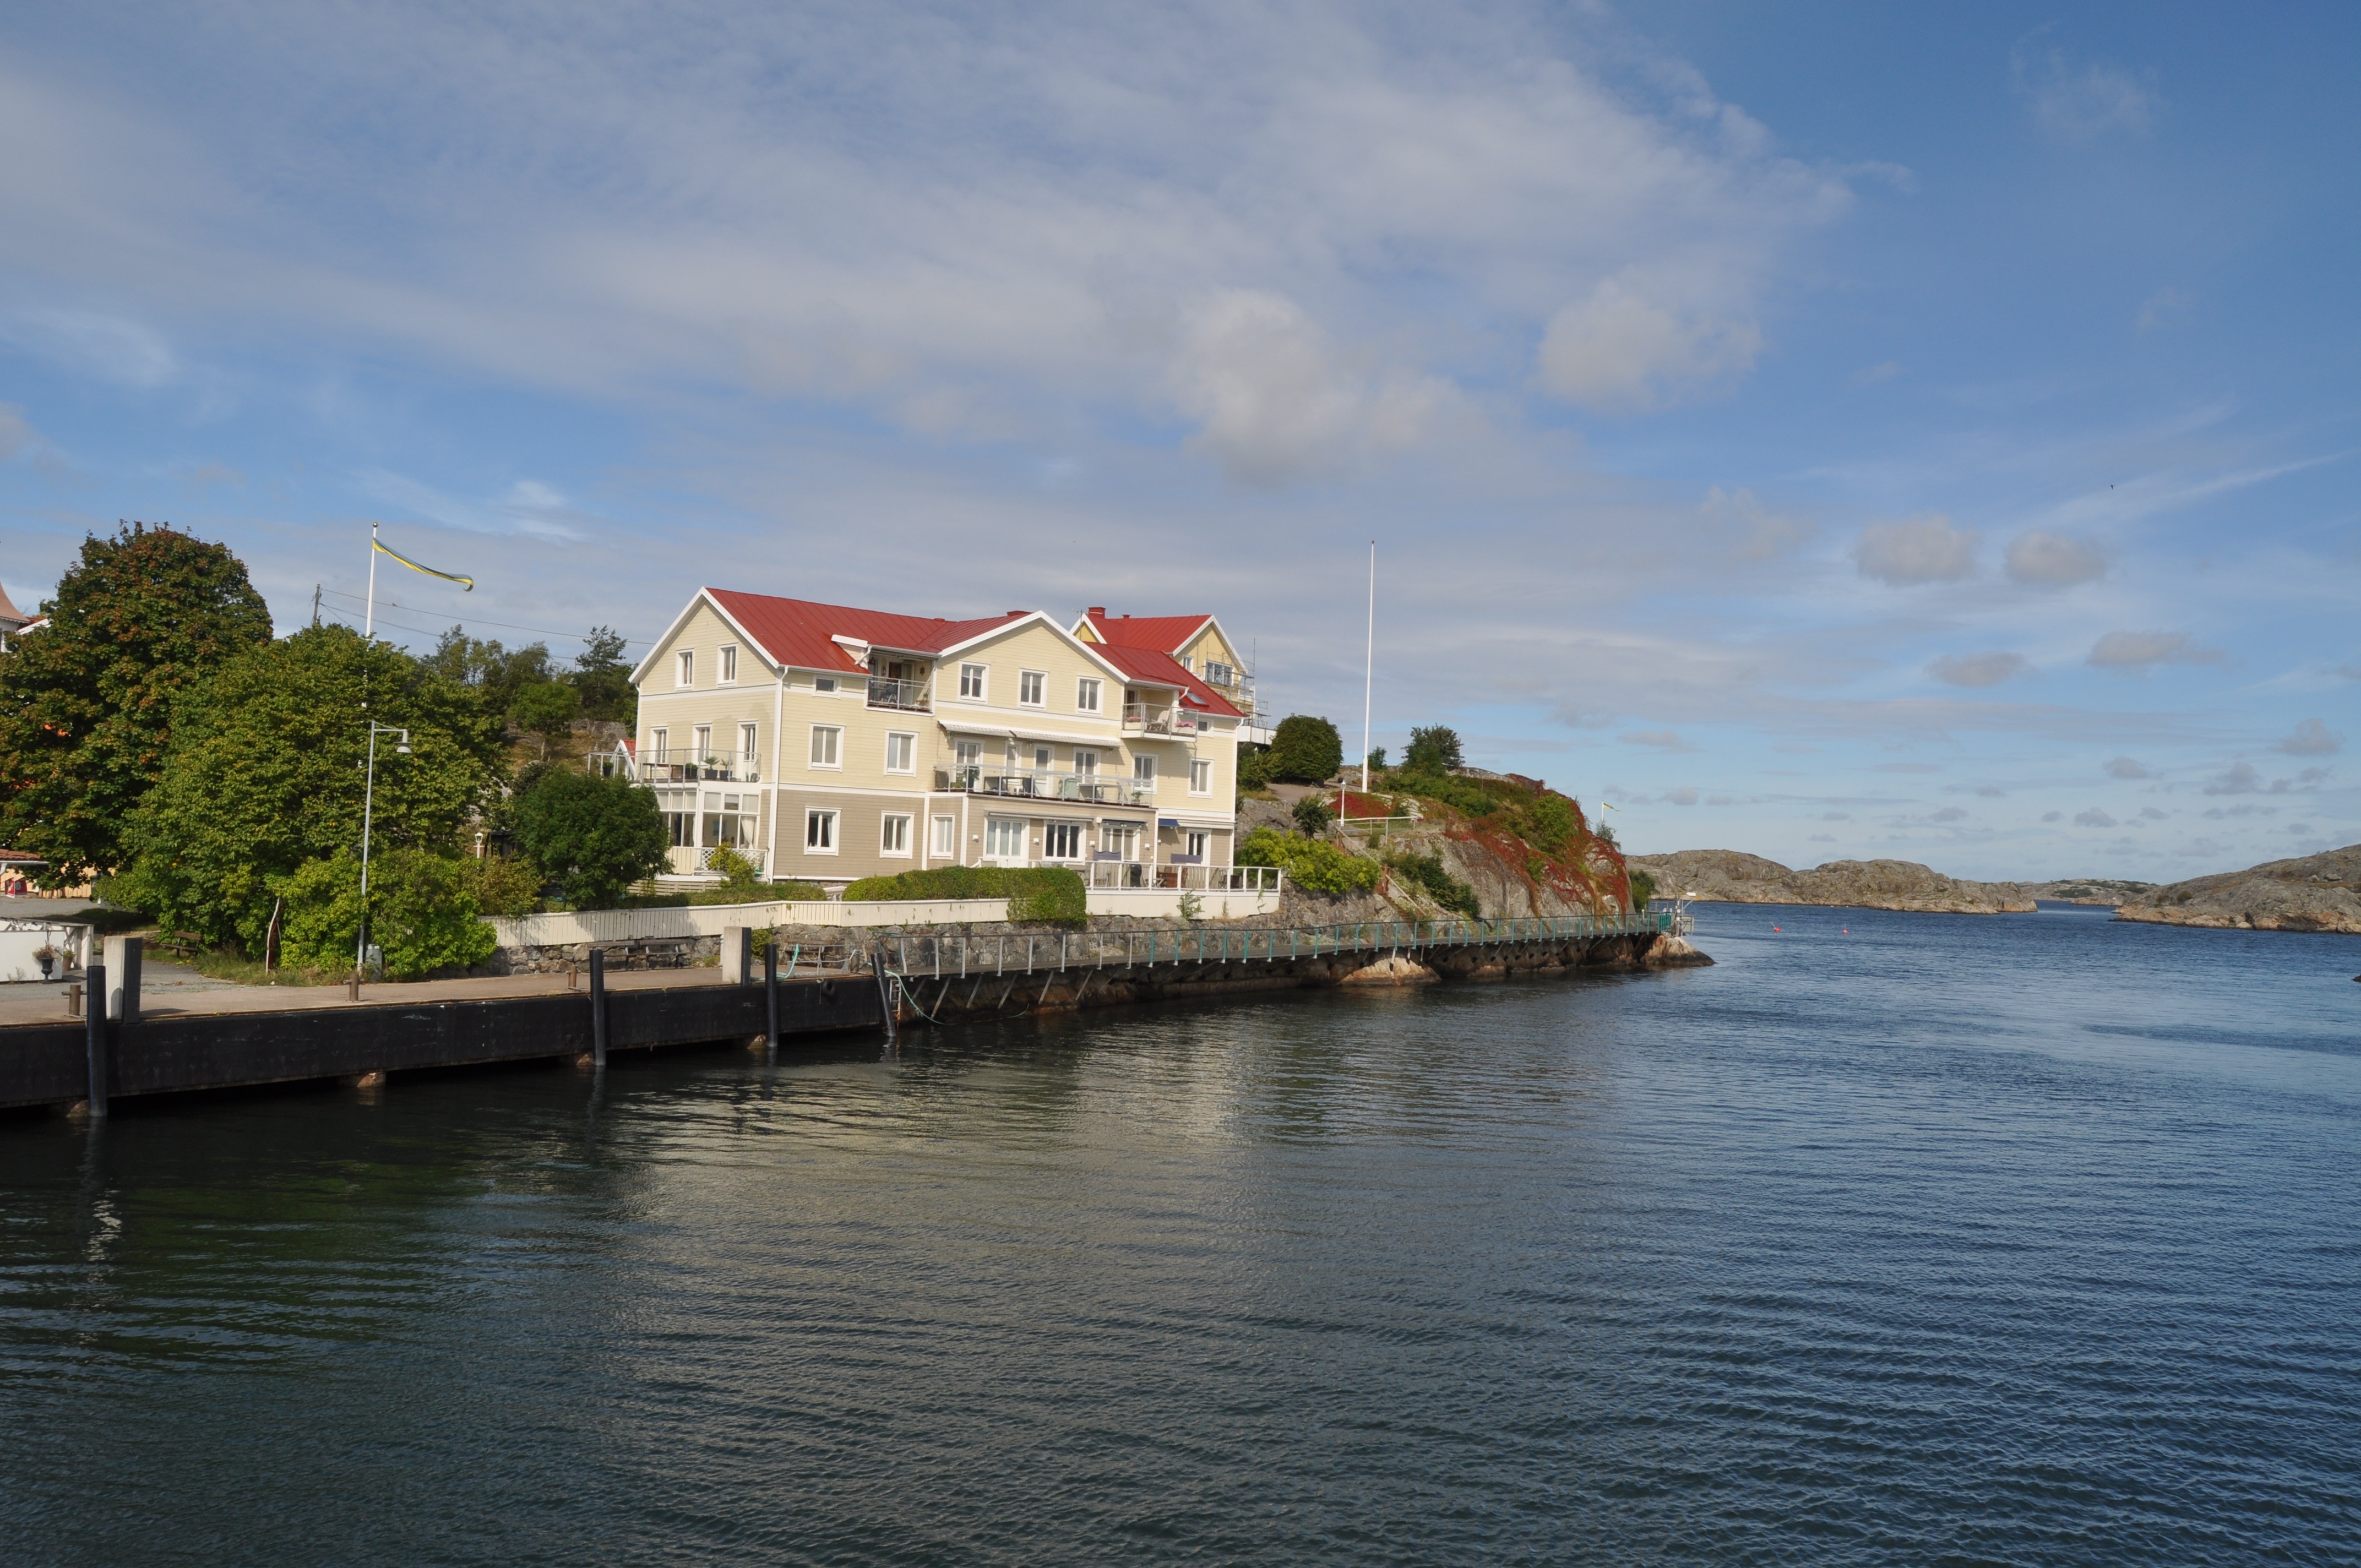
sea, coast, water, shore, river, vacation, vehicle, bay, harbor, waterway, body of water, islands, landform, ghotemburgo, from sweden